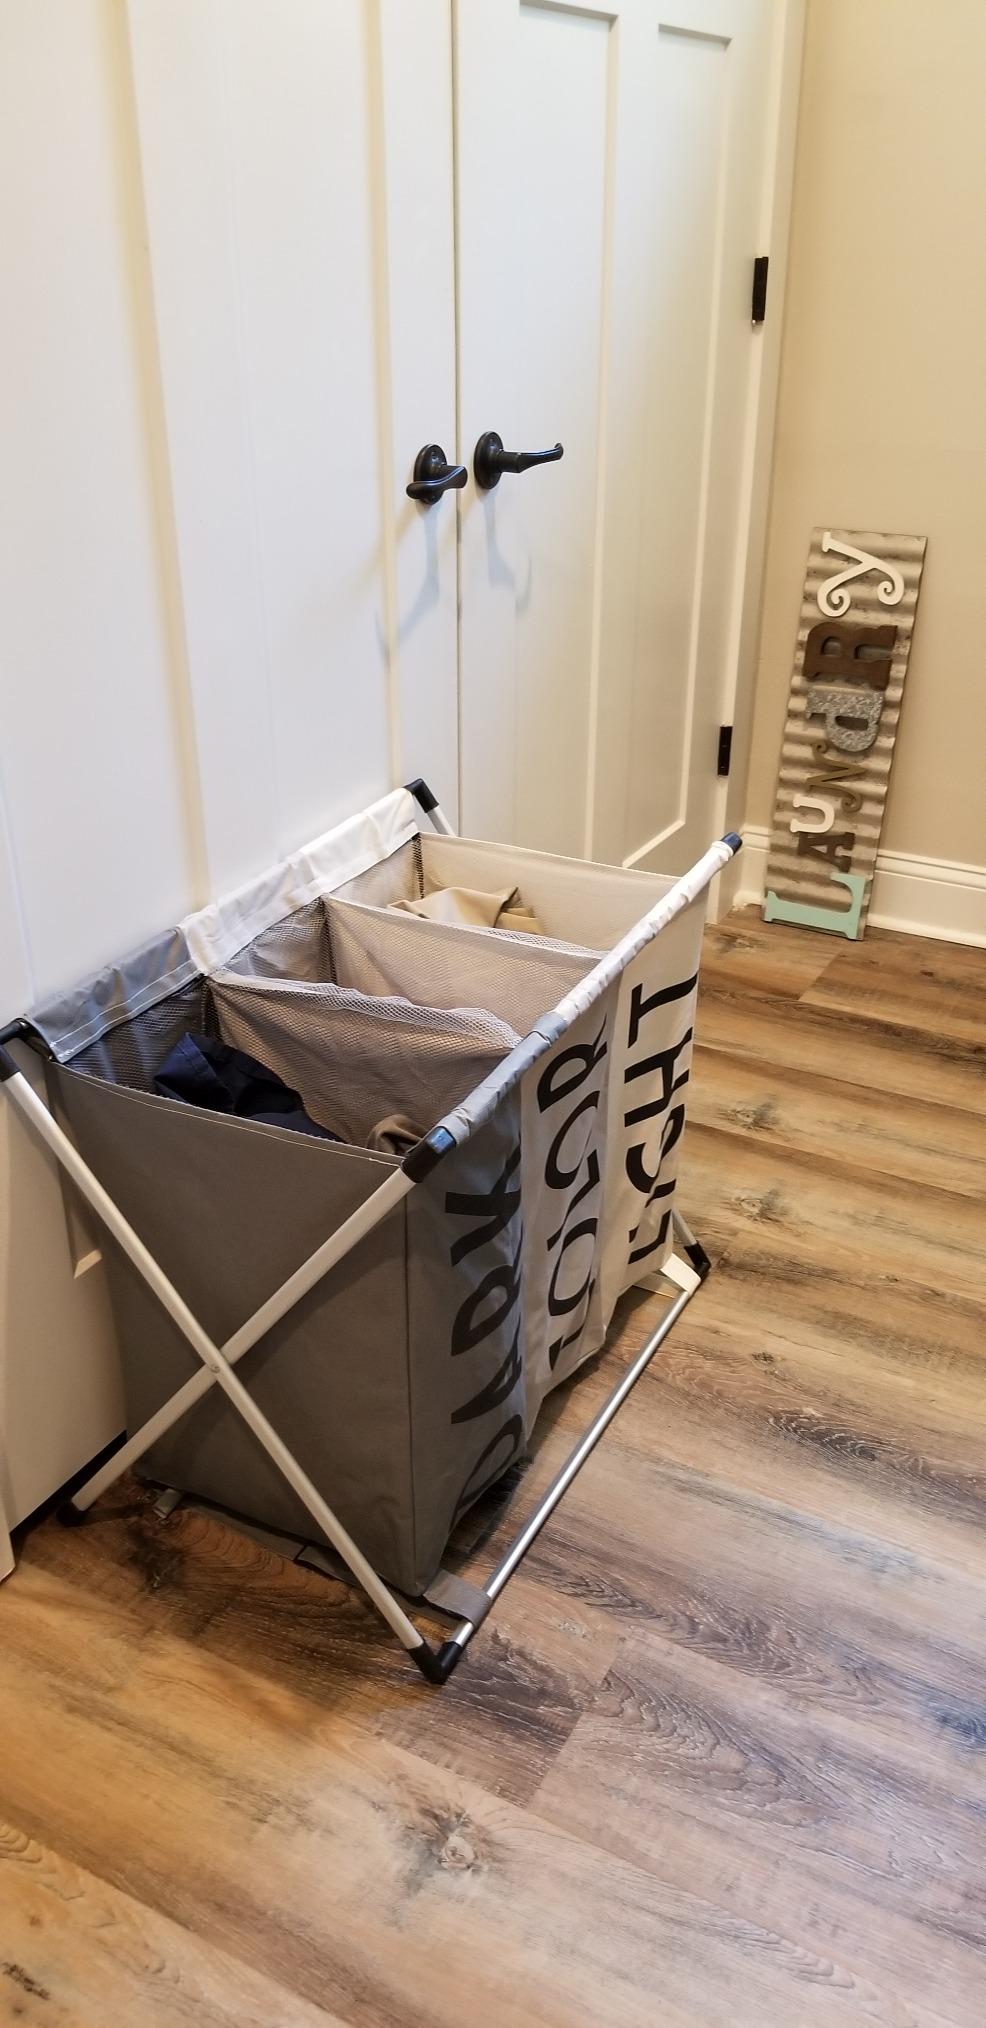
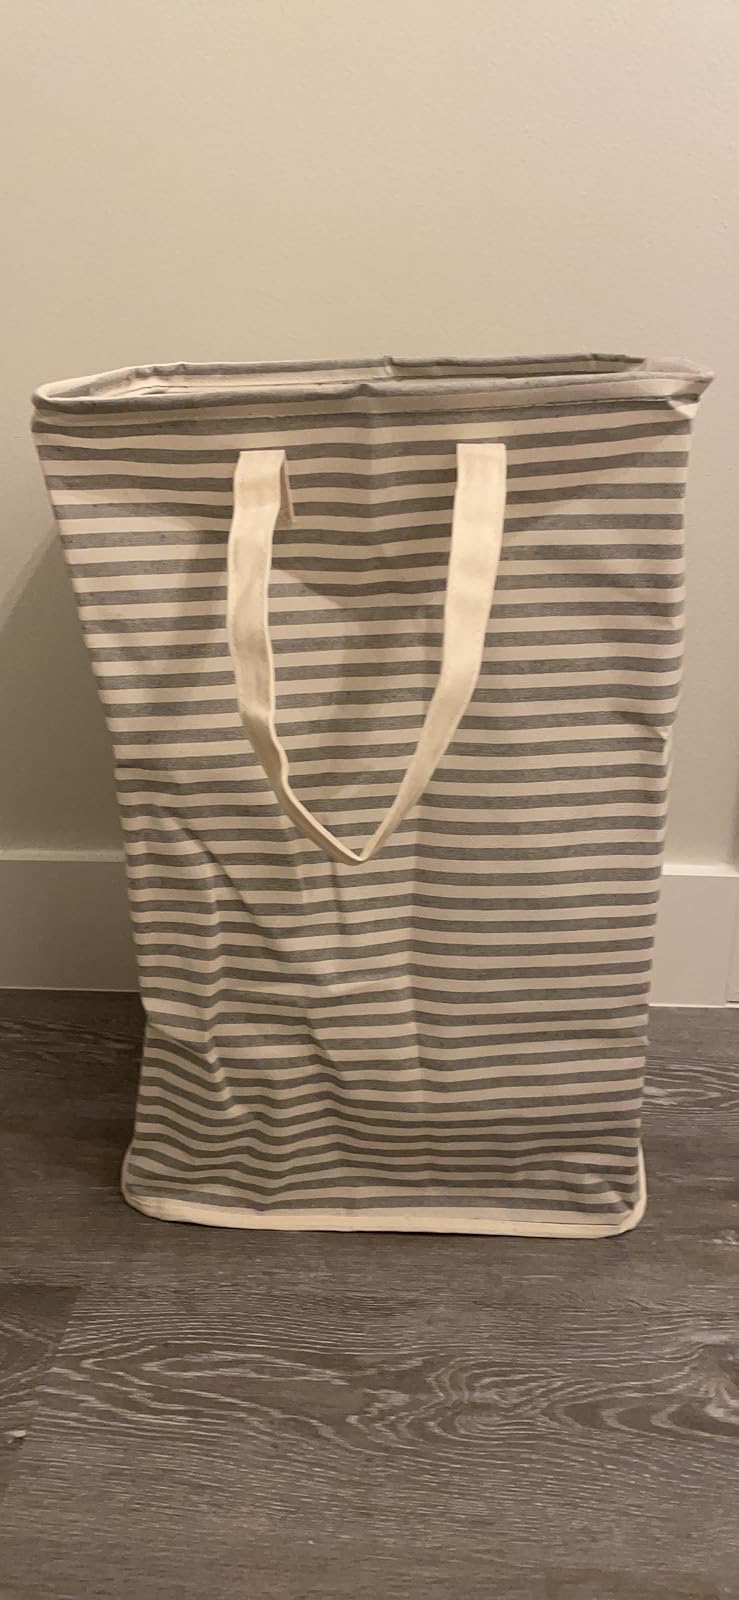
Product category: items_hamper
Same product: no